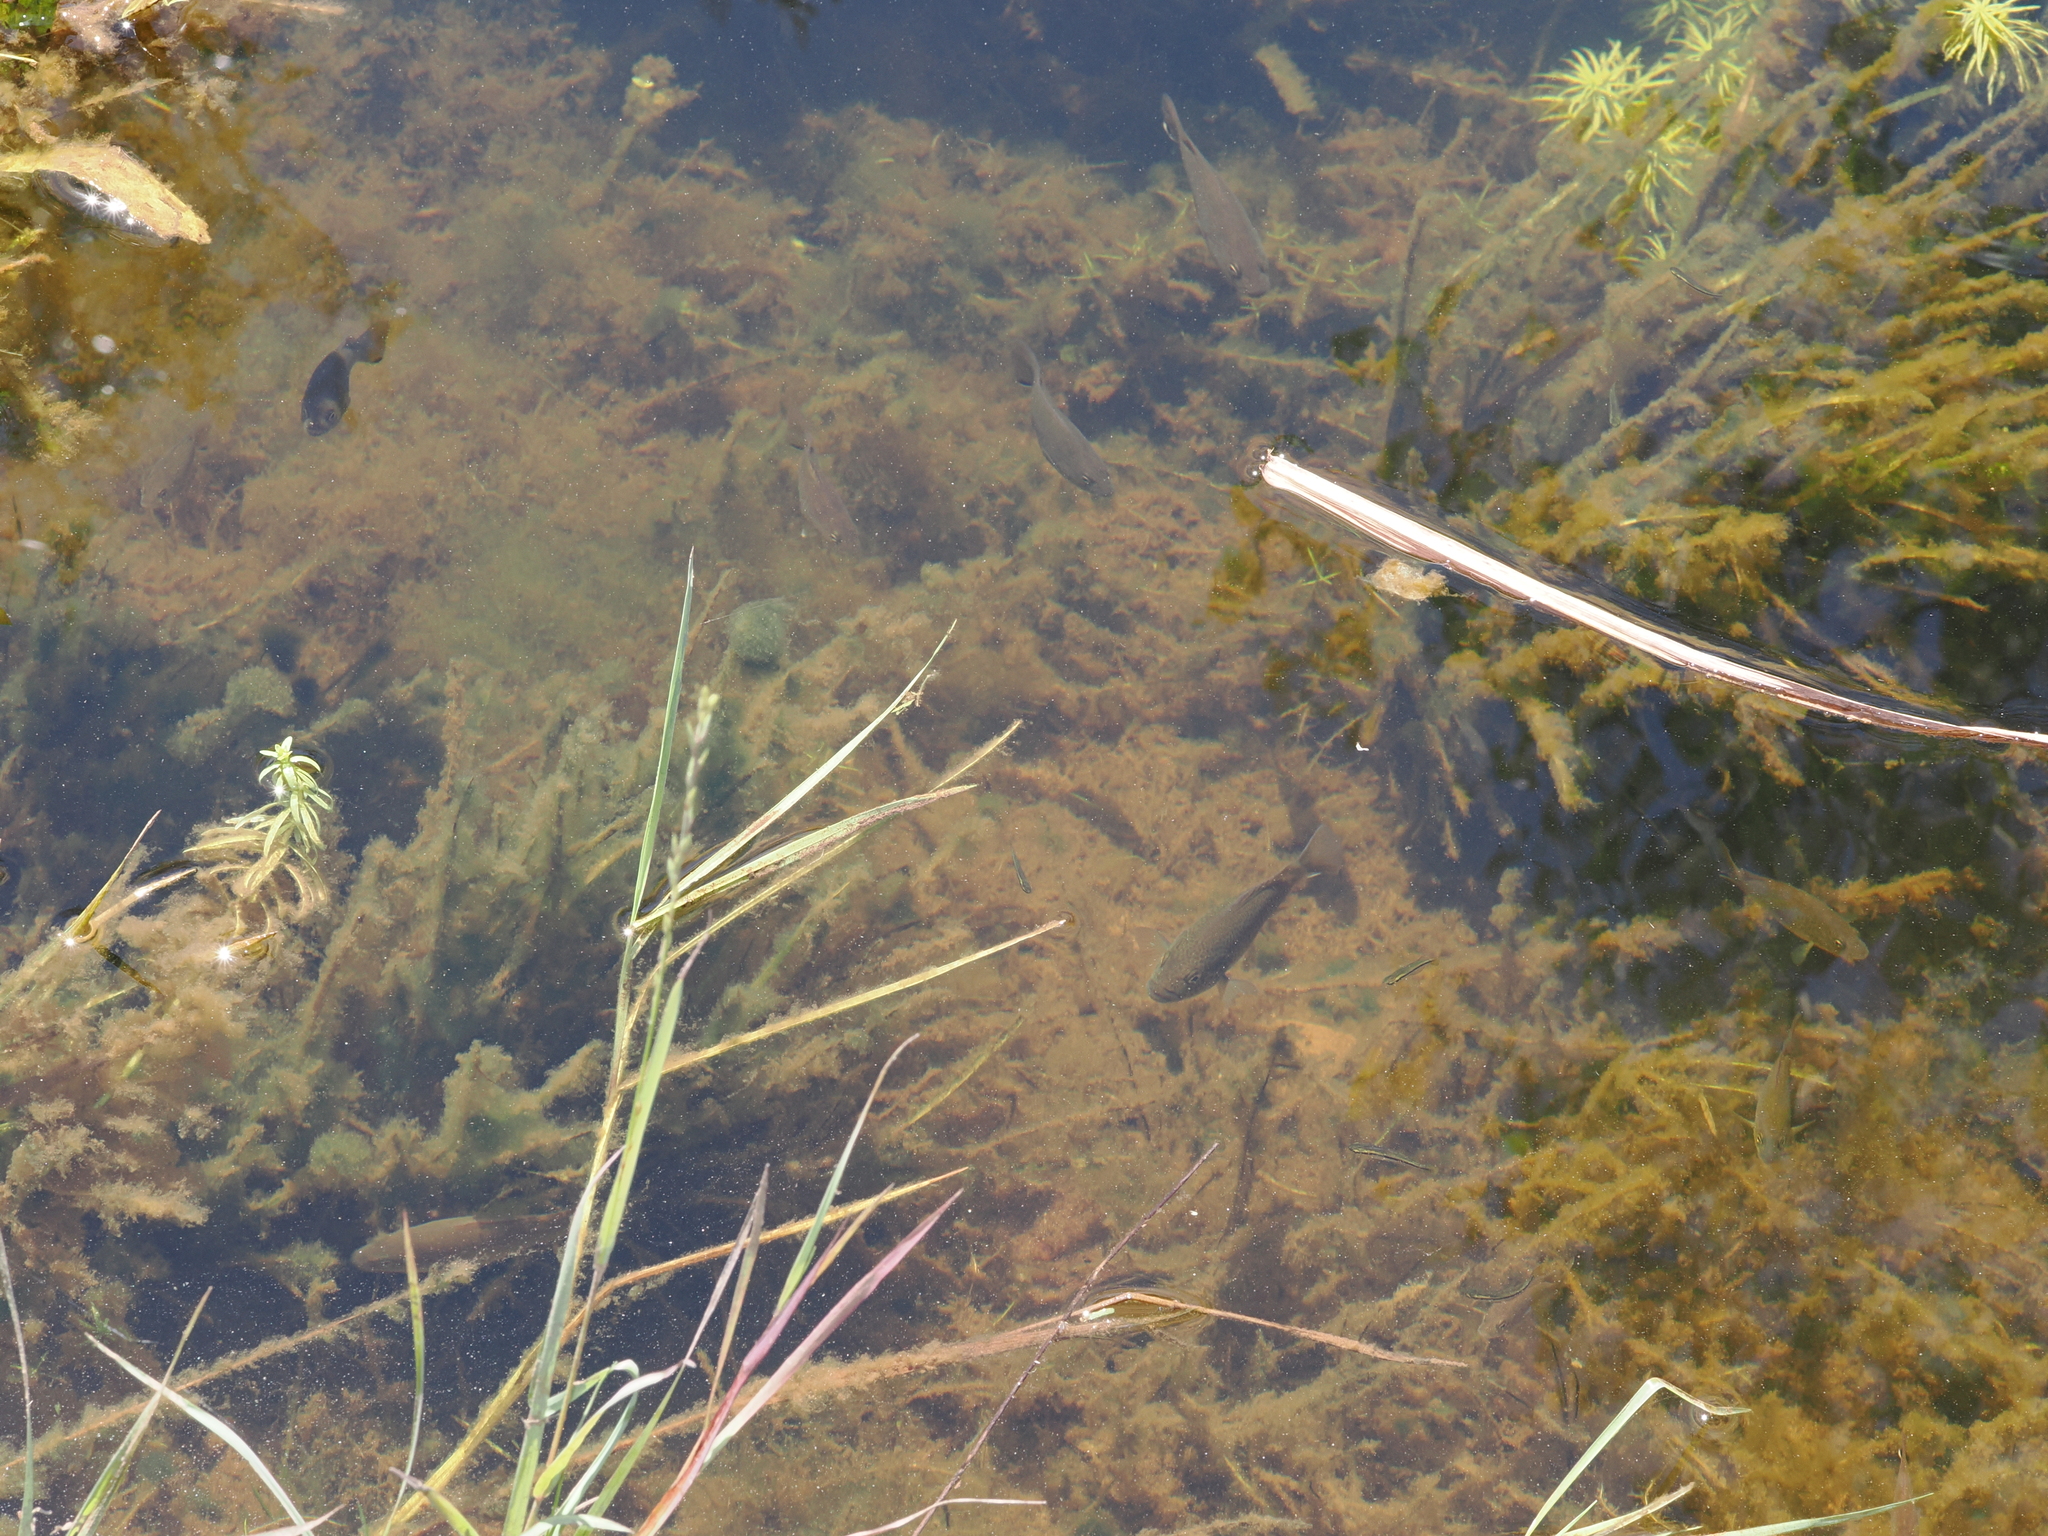
fish (species not among the labelled classes)